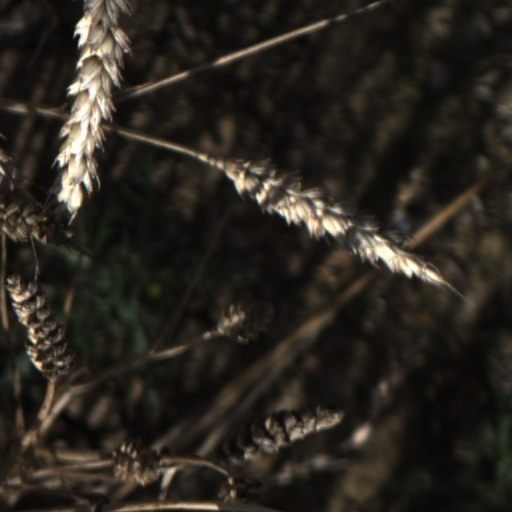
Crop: wheat